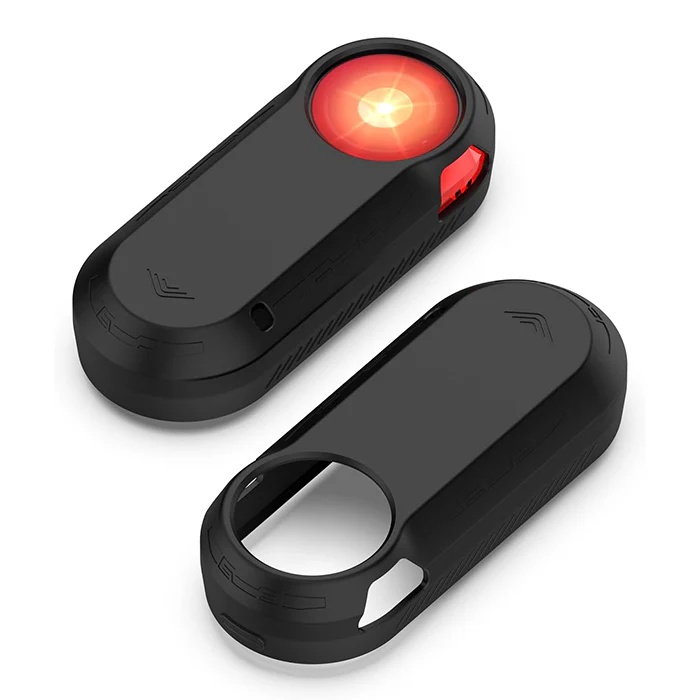
Forza Silicone Case Varia RTL515
Brand: Not specified
FORZA Varia RTL515 Silicone Case: Ultimate Protection for Your Device Introducing the FORZA Silicone Case for Garmin Varia RTL510 / RTL515, your go-to solution for safeguarding your cycling companion. This premium accessory from Finish Line Cycles is crafted to provide exceptional protection against the rigors of daily use. Whether you're a casual rider or a dedicated cyclist, this case enhances your experience by ensuring your device remains in pristine condition. Revolutionary Protection The FORZA Silicone Case delivers 360-degree full-body protection, featuring an innovative shock-absorption design. Reinforced corners effectively absorb impacts, while raised edges add an extra layer of security. With this case, you can ride with confidence, knowing your device is shielded from drops and bumps. 360-degree full-body protection Shock-absorption design with reinforced corners Raised edges for added safety Precision Fit and Accessibility Designed with precision in mind, this case ensures a tailored fit for your Garmin Varia RTL510 / RTL515. Enjoy easy access to all ports and features without any compromise. The non-slip frame design minimizes the risk of accidental drops, giving you peace of mind on every ride. Tailored fit for seamless integration Easy access to all ports and features Non-slip design for enhanced grip Sleek and User-Friendly Design The FORZA Silicone Case combines functionality with style. Its slim profile maintains the sleekness of your device while offering a silky, soft-touch feel that enhances user experience. This case is not just about protection; it‚Äôs about elevating your cycling journey. Slim profile for portability Soft-touch finish for enhanced usability Stylish design that complements your device Complete Product Details SKU: CVR-RTL515 Product Type: Electronic Accessories Compatible with: Garmin Varia RTL510 / RTL515 Specifications Feature Details Material Silicone Protection Type Full-body Compatibility Garmin Varia RTL510 / RTL515 Transform your cycling experience with the FORZA Varia RTL515 Silicone Case. Visit Finish Line Cycles today to explore this essential accessory and ensure your device is always protected. Ride smart, ride safe!
Category: Electronics > GPS Accessories > GPS Cases